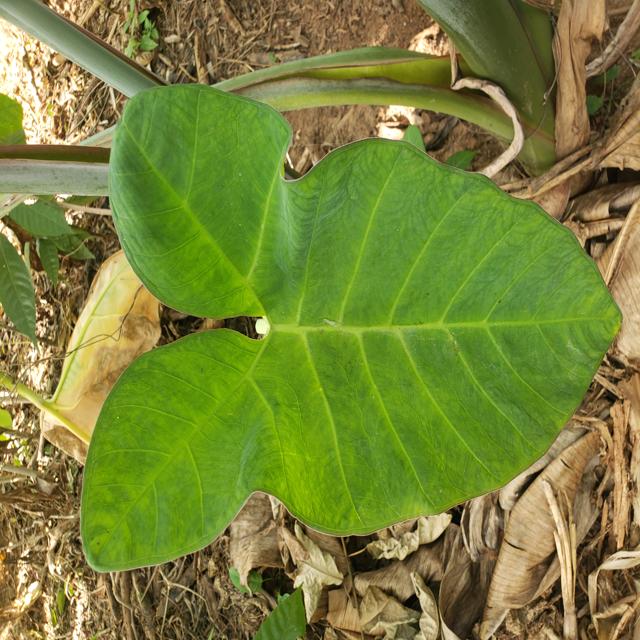
Label: Healthy